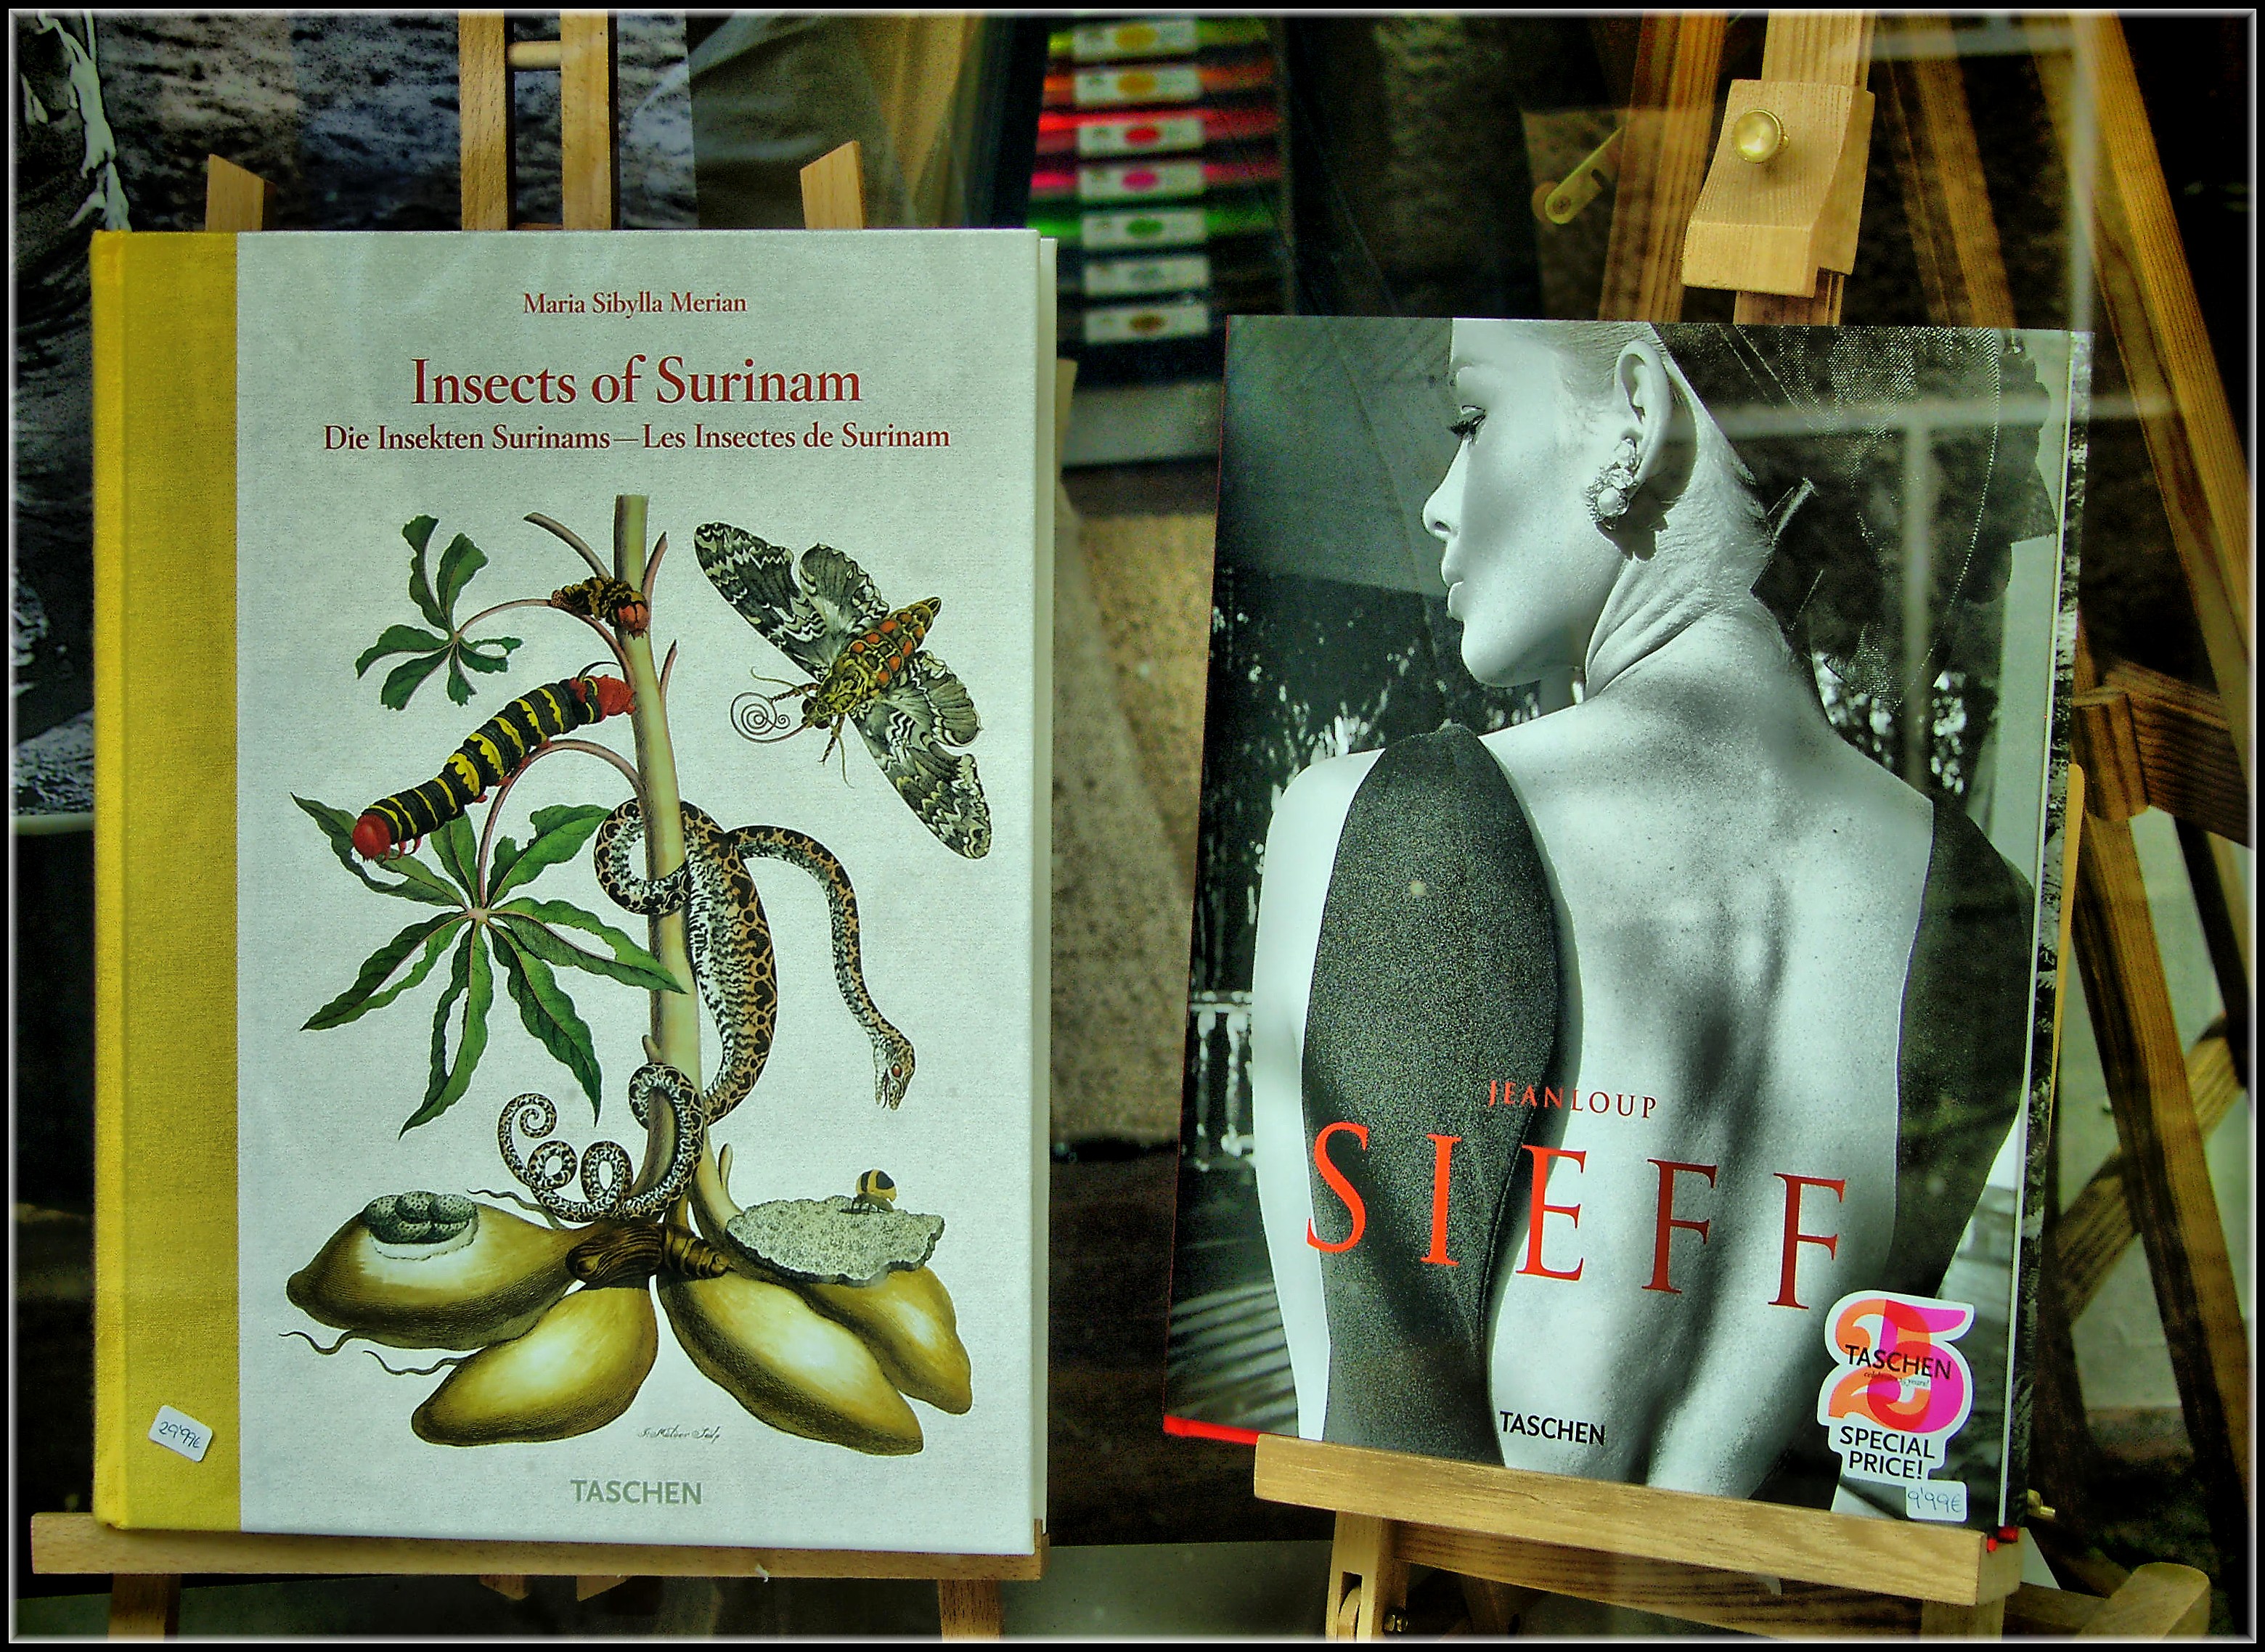
book, painting, art, collage, reflejos, poster, cristal, escaparate, reflexos